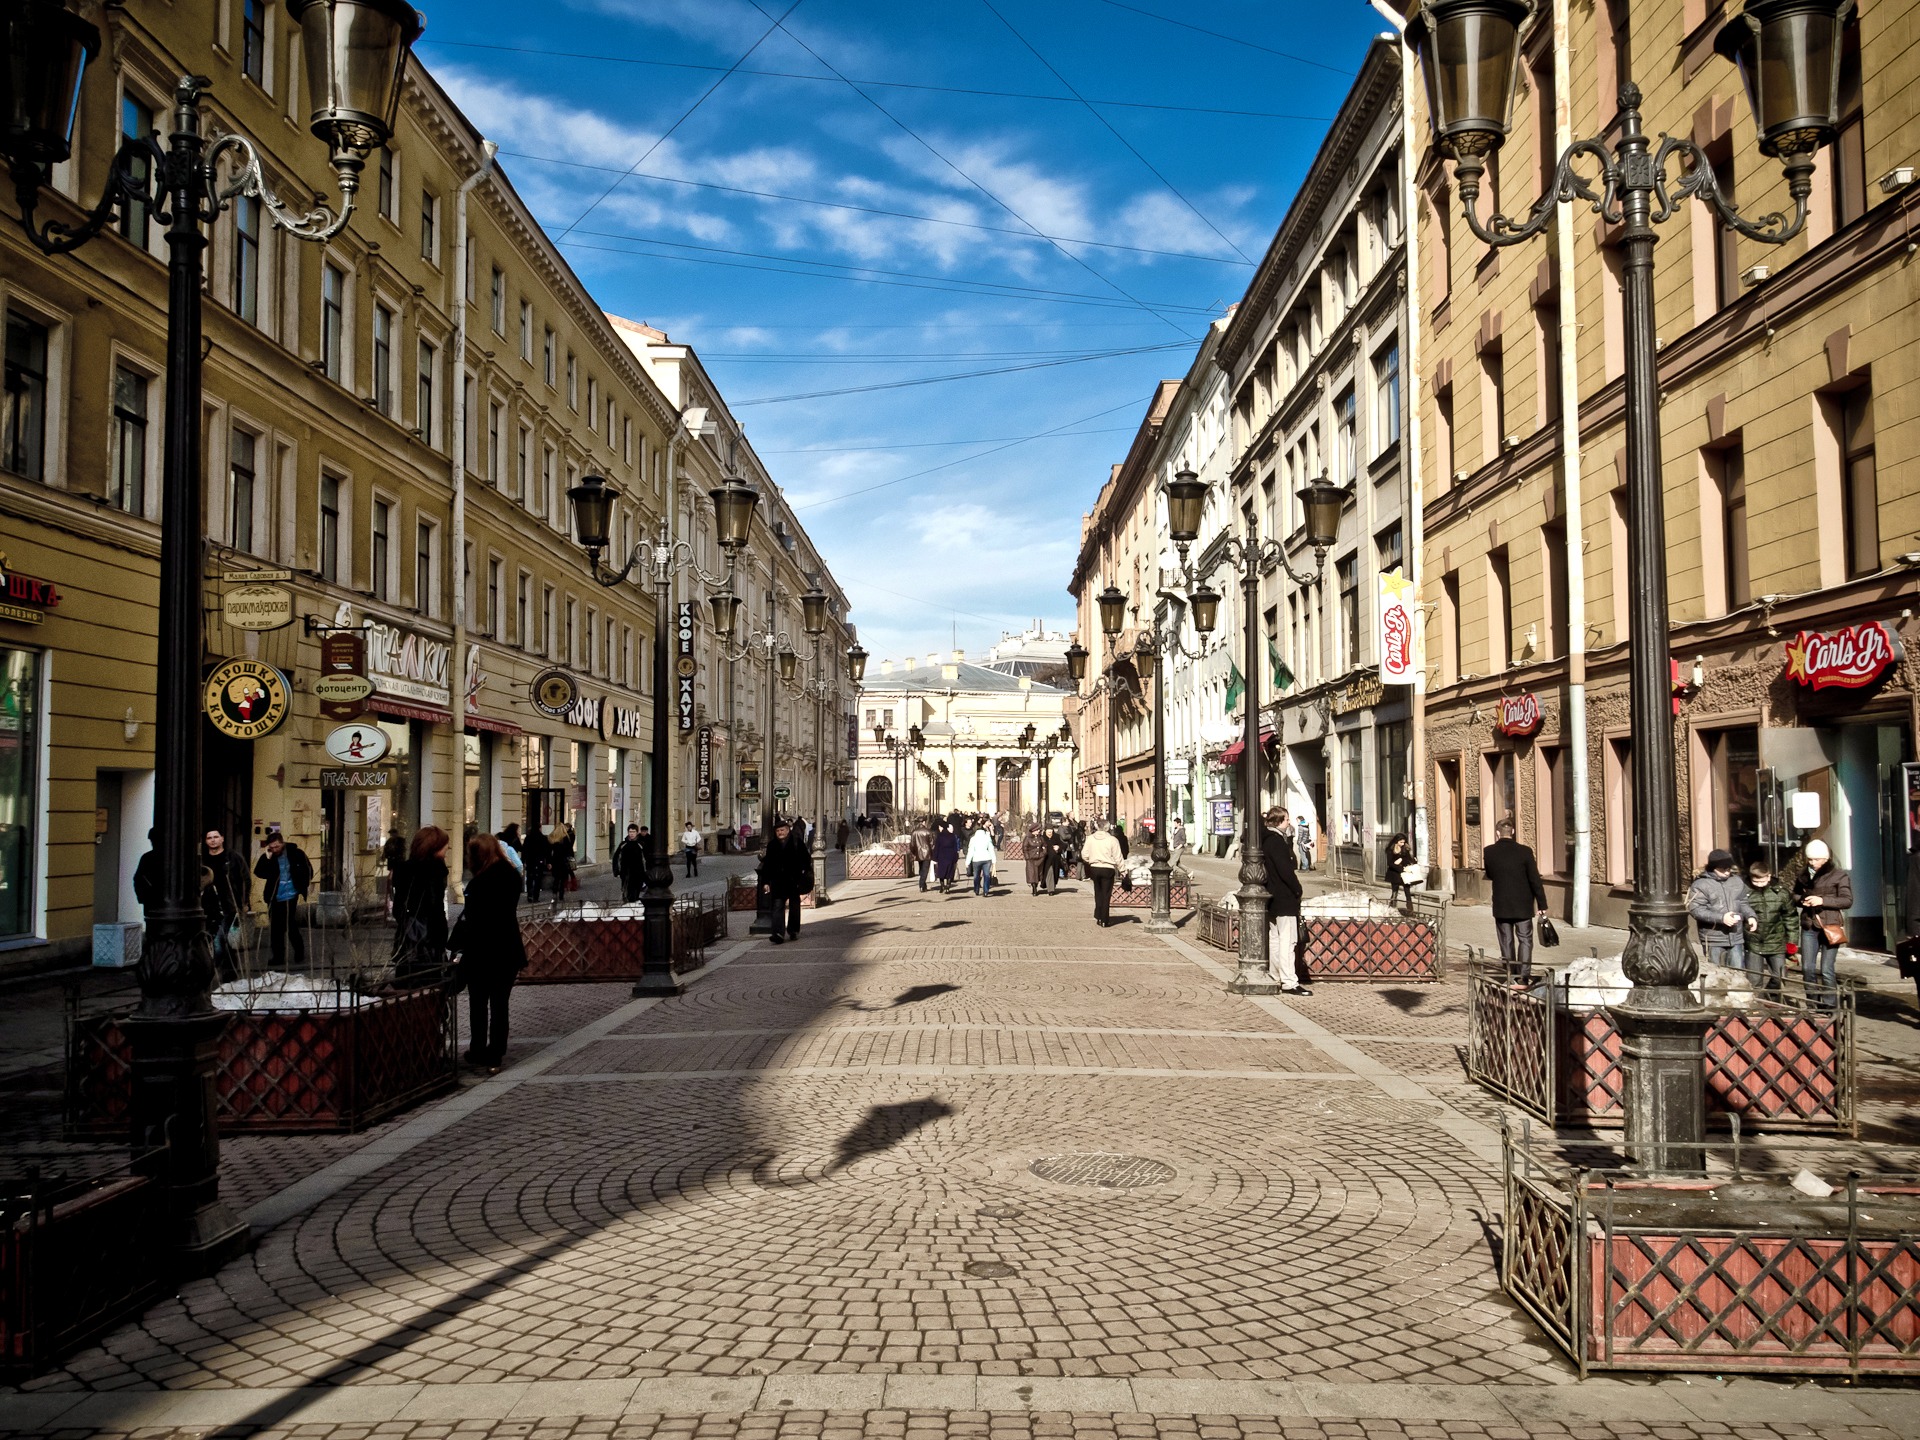
architecture, people, sky, road, street, town, alley, city, urban, walkway, cityscape, downtown, travel, plaza, tourism, waterway, outside, clouds, shops, buildings, infrastructure, town square, russia, stores, cities, neighbourhood, st petersburg, urban area, ancient history, human settlement